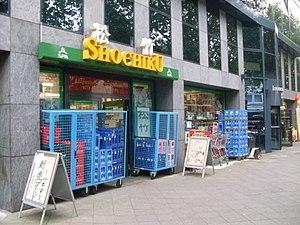
Avec des premiers contacts connus remontant au XVIIᵉ siècle, et traditionnellement amicaux, quoique parfois instables, les relations entre l'Allemagne et le Japon débutèrent en 1860 avec la première visite ambassadoriale du Japon en Prusse, une des nations cofondatrices de l'Empire allemand en 1871. Après une période d'intenses échanges d'étudiants à la fin du XIXᵉ siècle, les politiques impérialistes du Japon et de l'Allemagne ont causé un refroidissement des relations à cause d'aspirations hégémoniques contradictoires, une situation qui a atteint son paroxysme quand les deux États furent ennemis pendant la Première Guerre mondiale.